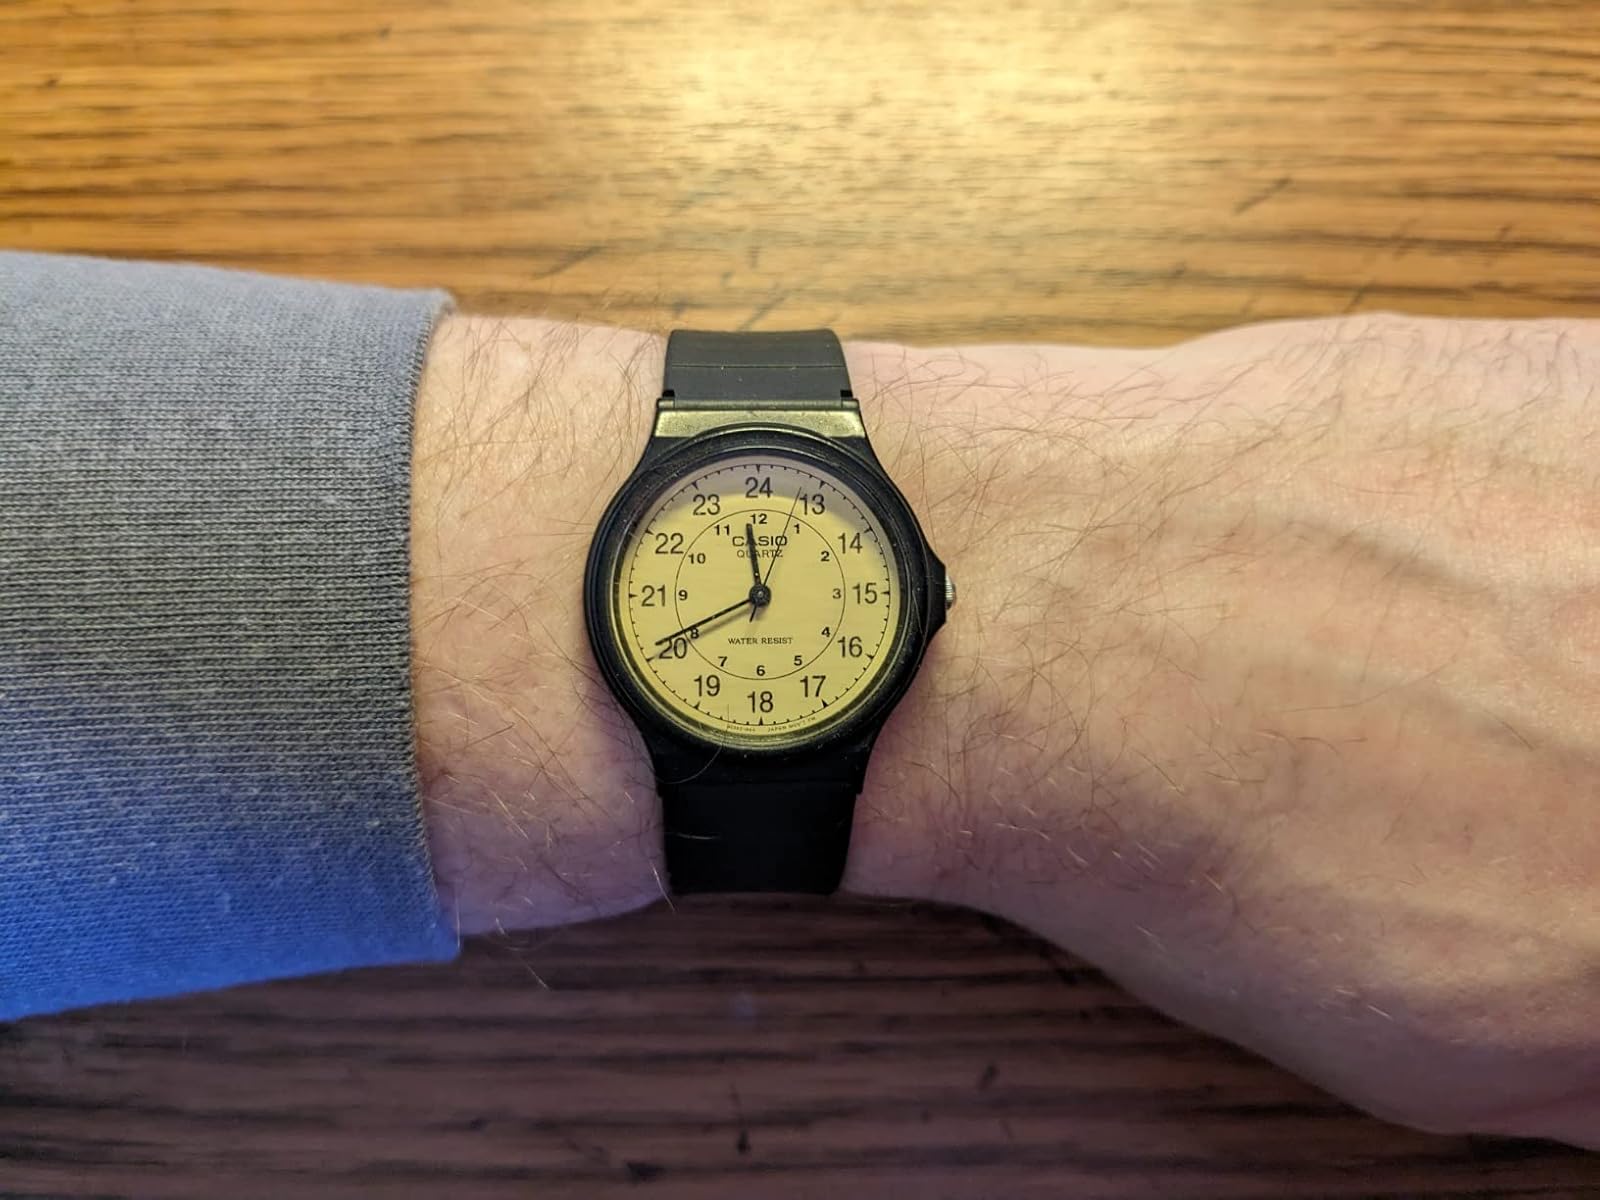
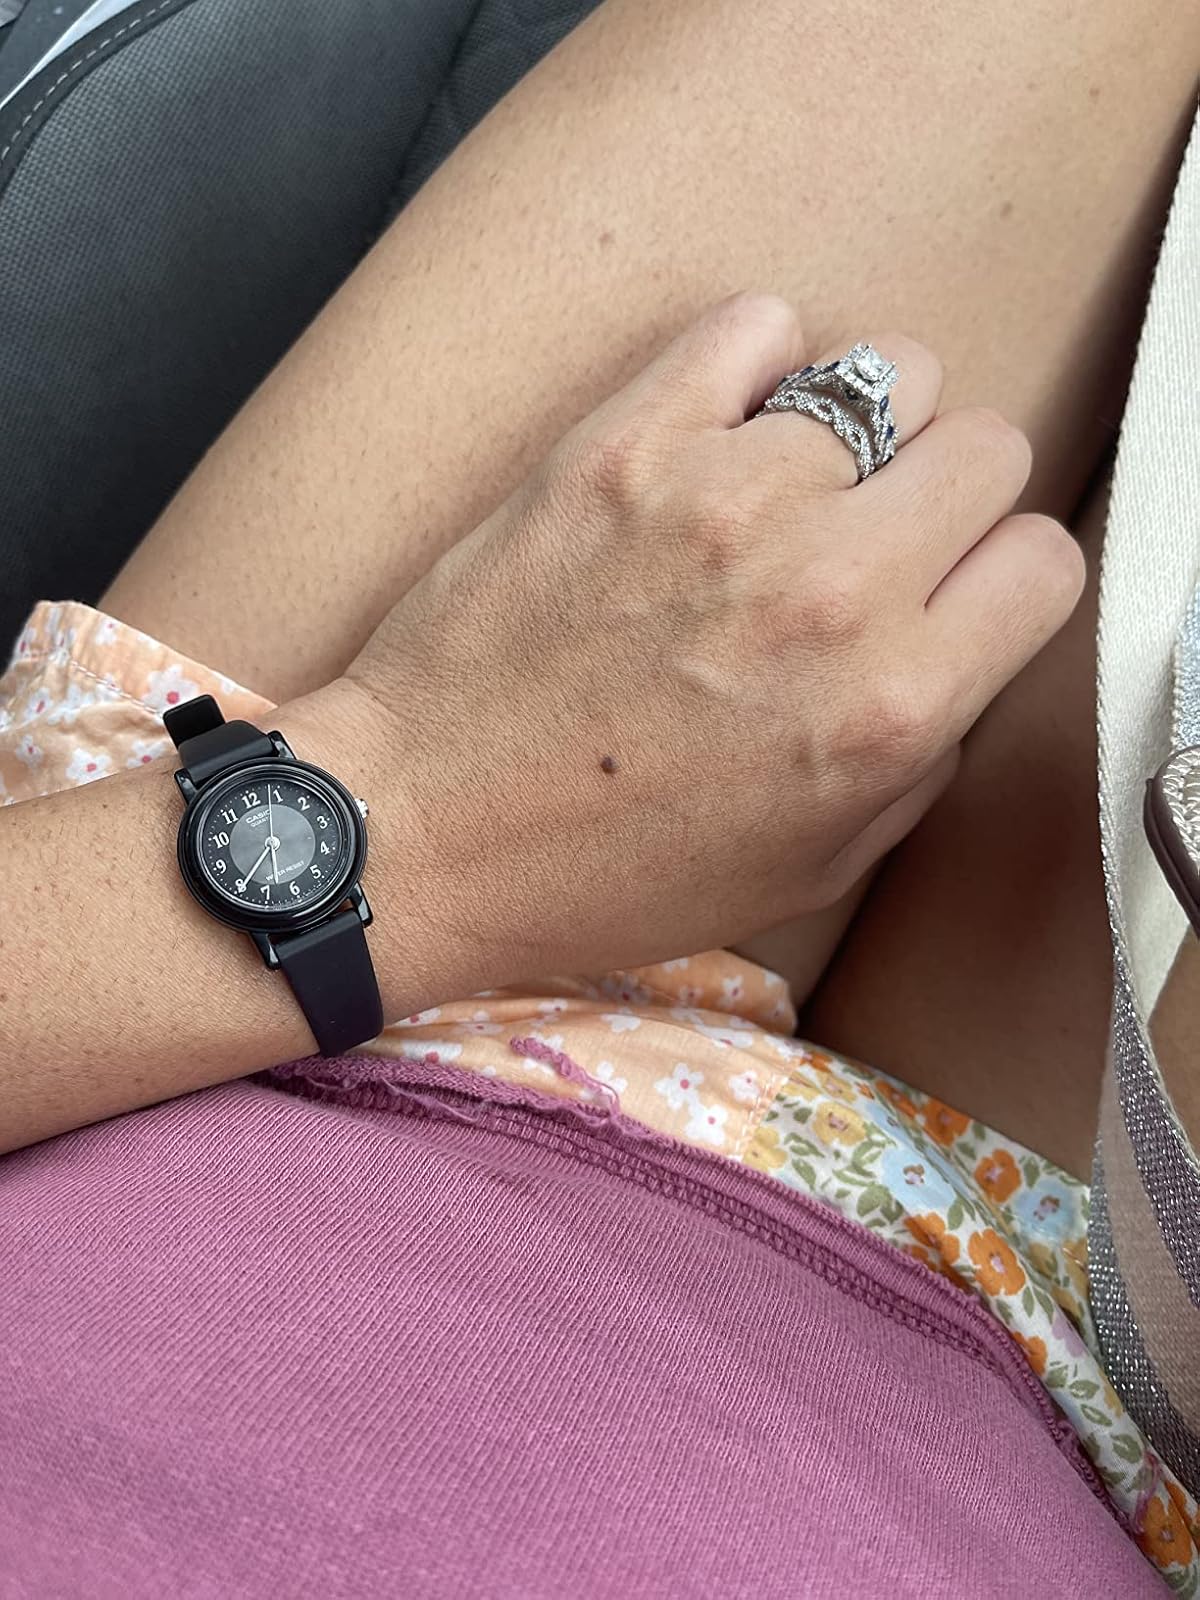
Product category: accessories_watch
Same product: no